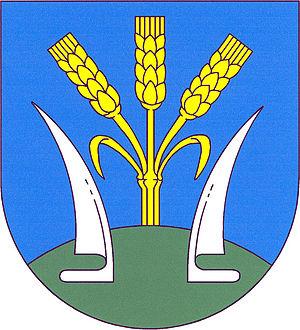
Horka I est une commune du district de Kutná Hora, dans la région de Bohême-Centrale, en République tchèque. Sa population s'élevait à 389 habitants en 2020.